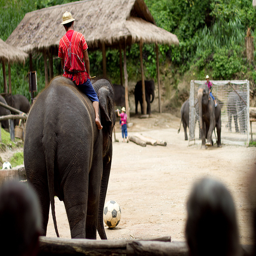
A man riding an elephant next to a large soccer ball.
A group of men on elephants are playing a game with a soccer ball.
A man riding on the back of a gray elephant.
Several elephants playing elephant football on a dirt field.
Two men riding elephants play soccer while others watch on.